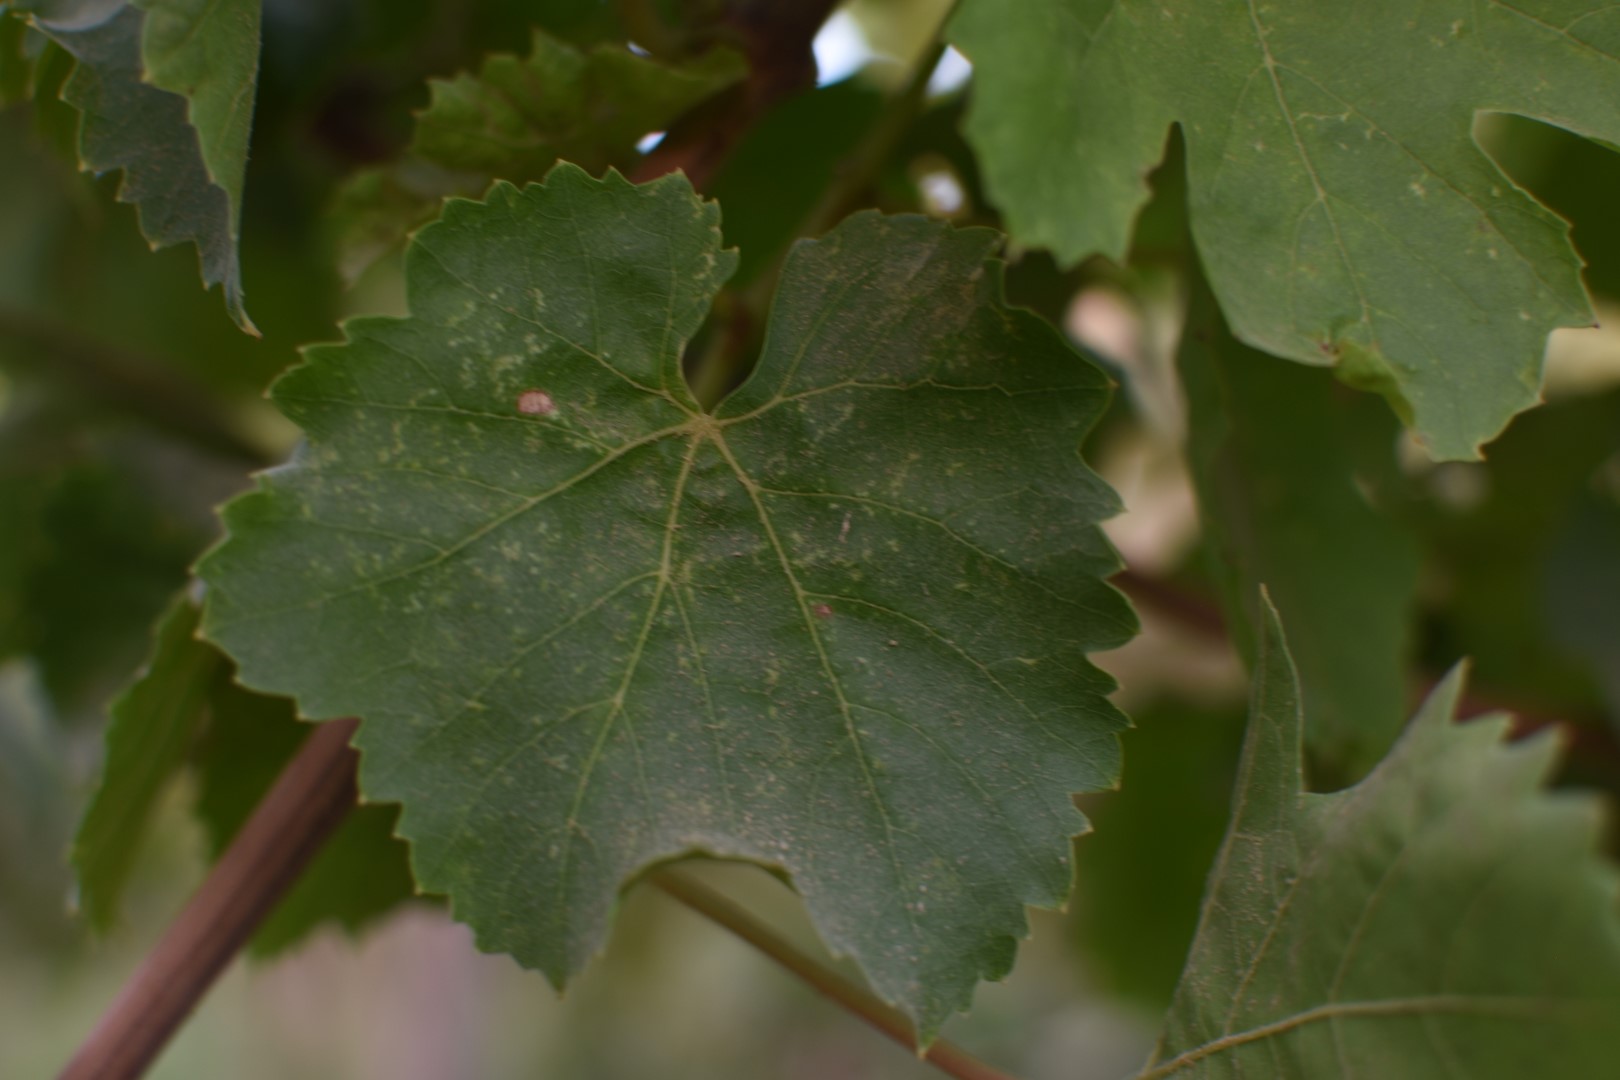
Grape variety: Thompson Seedless